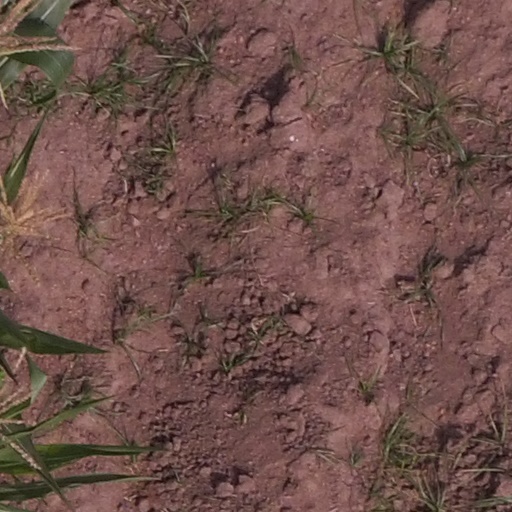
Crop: maize; corn